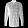
Label: Shirt